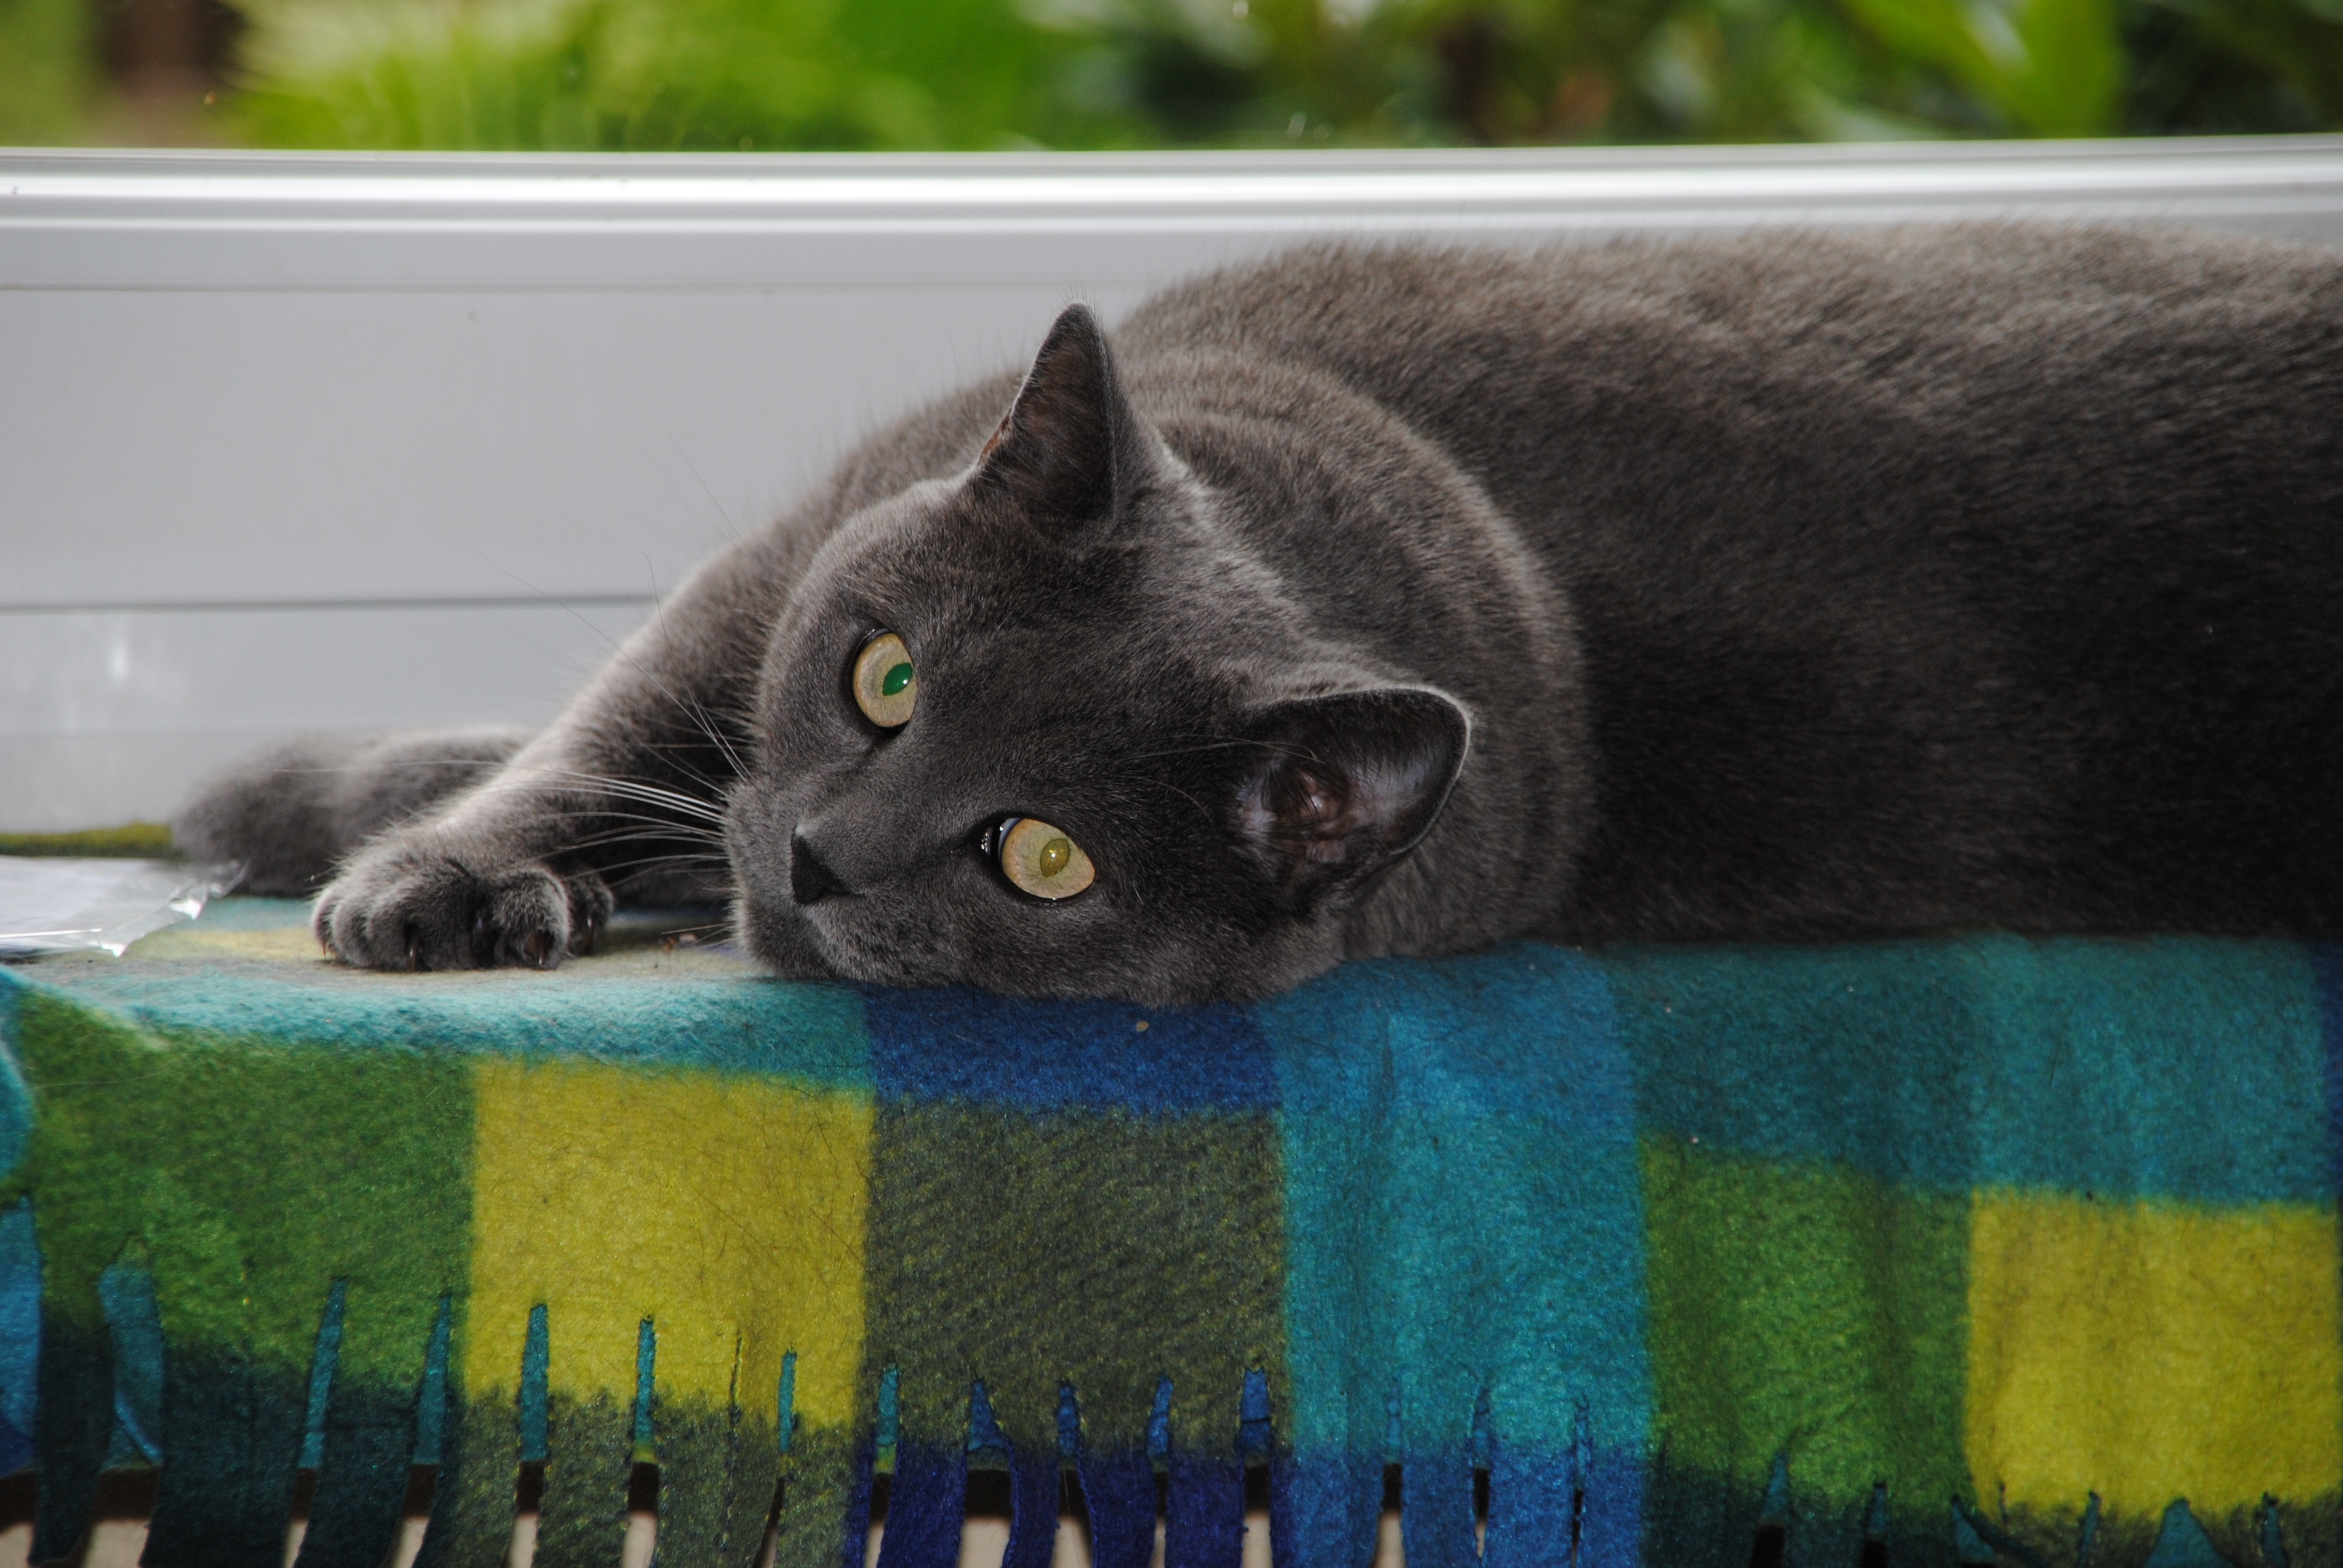
animal, cat, mammal, black cat, fauna, whiskers, grey, vertebrate, domestic cat, felidae, chartreux, small to medium sized cats, cat like mammal, domestic short haired cat